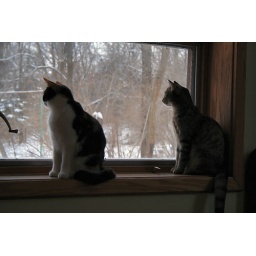
Pepper Potts - 15 mos. Miss Jif - 8 mos. Watching the crazy puppies flying around in the snow outside